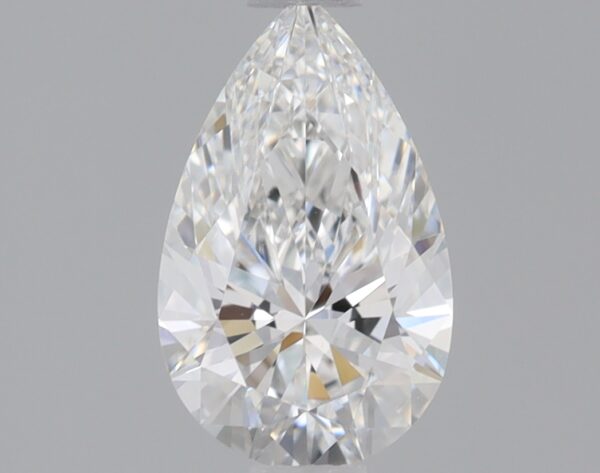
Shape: pear
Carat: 0.81
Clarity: VVS1
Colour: E
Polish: EX
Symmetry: EX
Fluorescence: NONE
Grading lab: IGI
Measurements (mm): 8.53 x 5.24 x 3.23